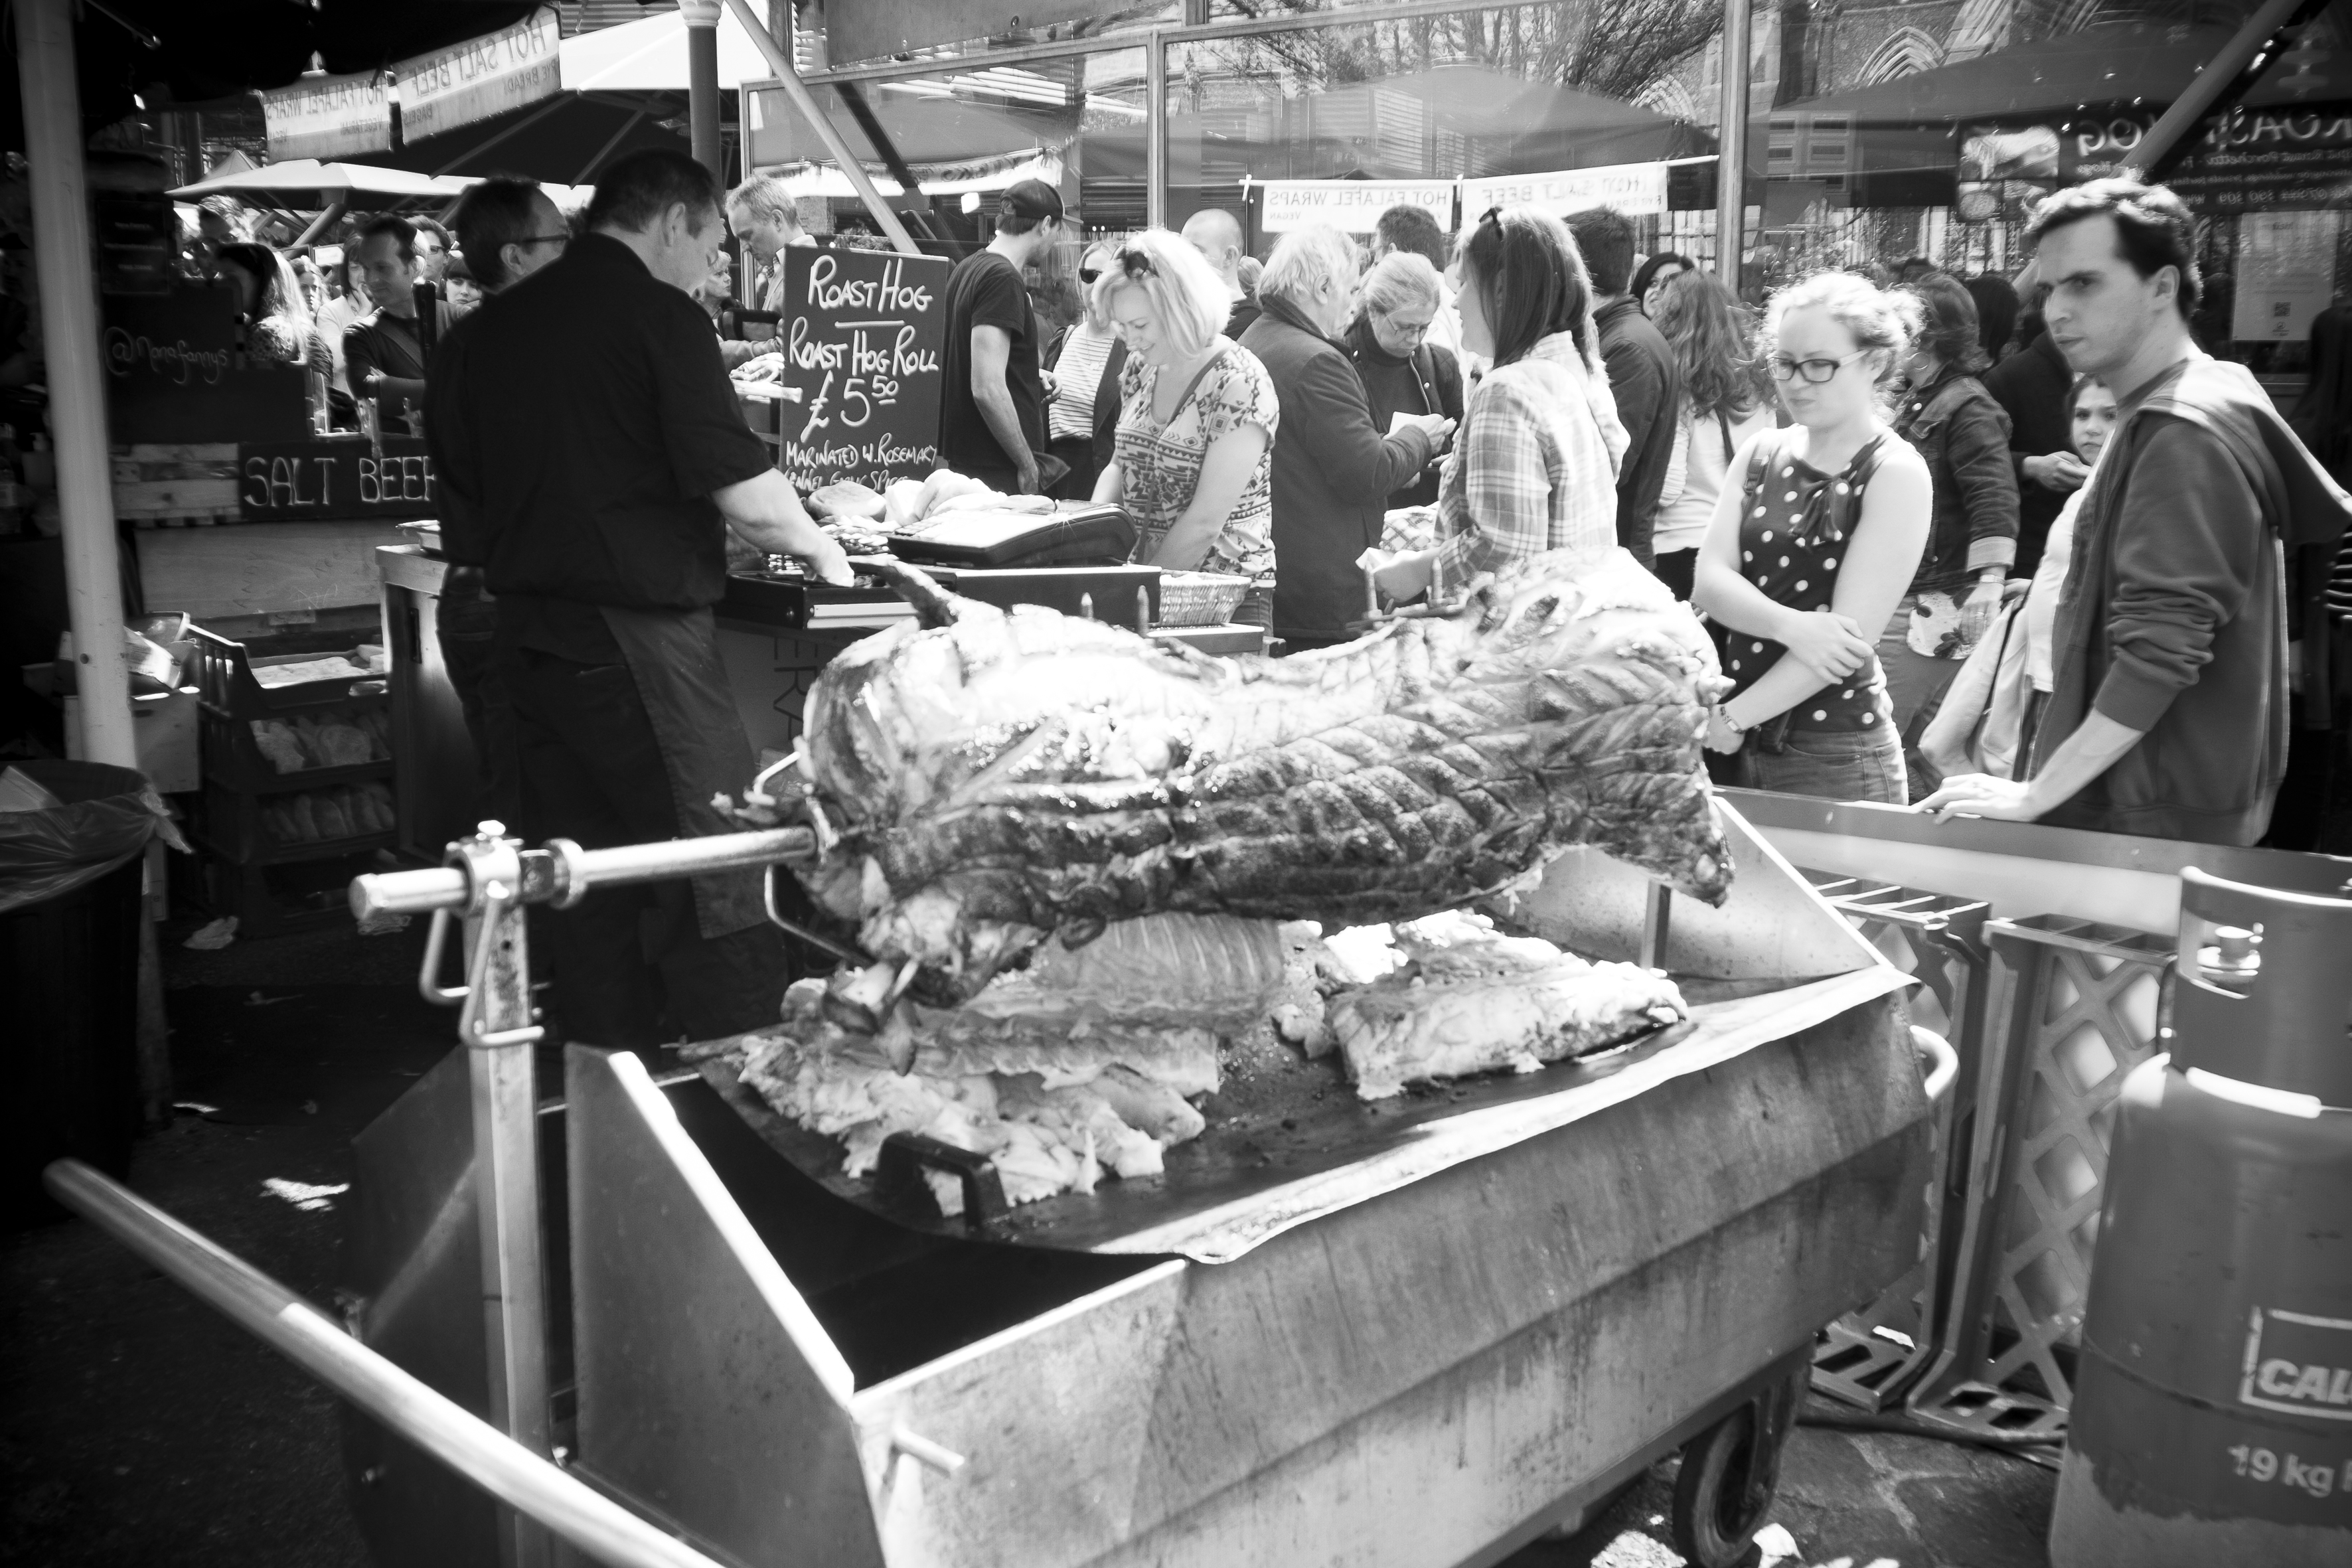
black and white, street, city, urban, travel, fujifilm, food, market, monochrome, public space, uk, england, bw, blackandwhite, blackwhite, london, ngc, noiretblanc, fuji, fujixt1, fujix, monochrome photography